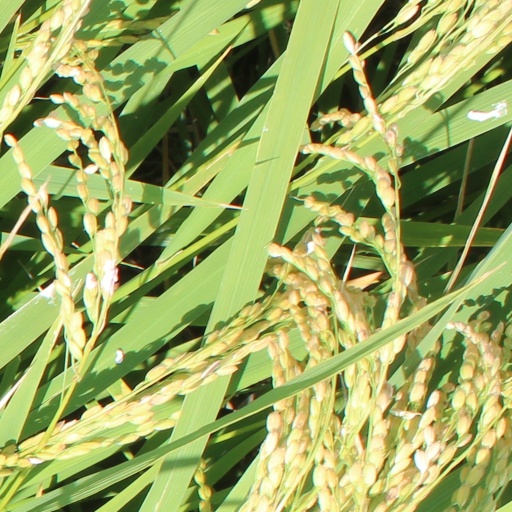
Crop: rice